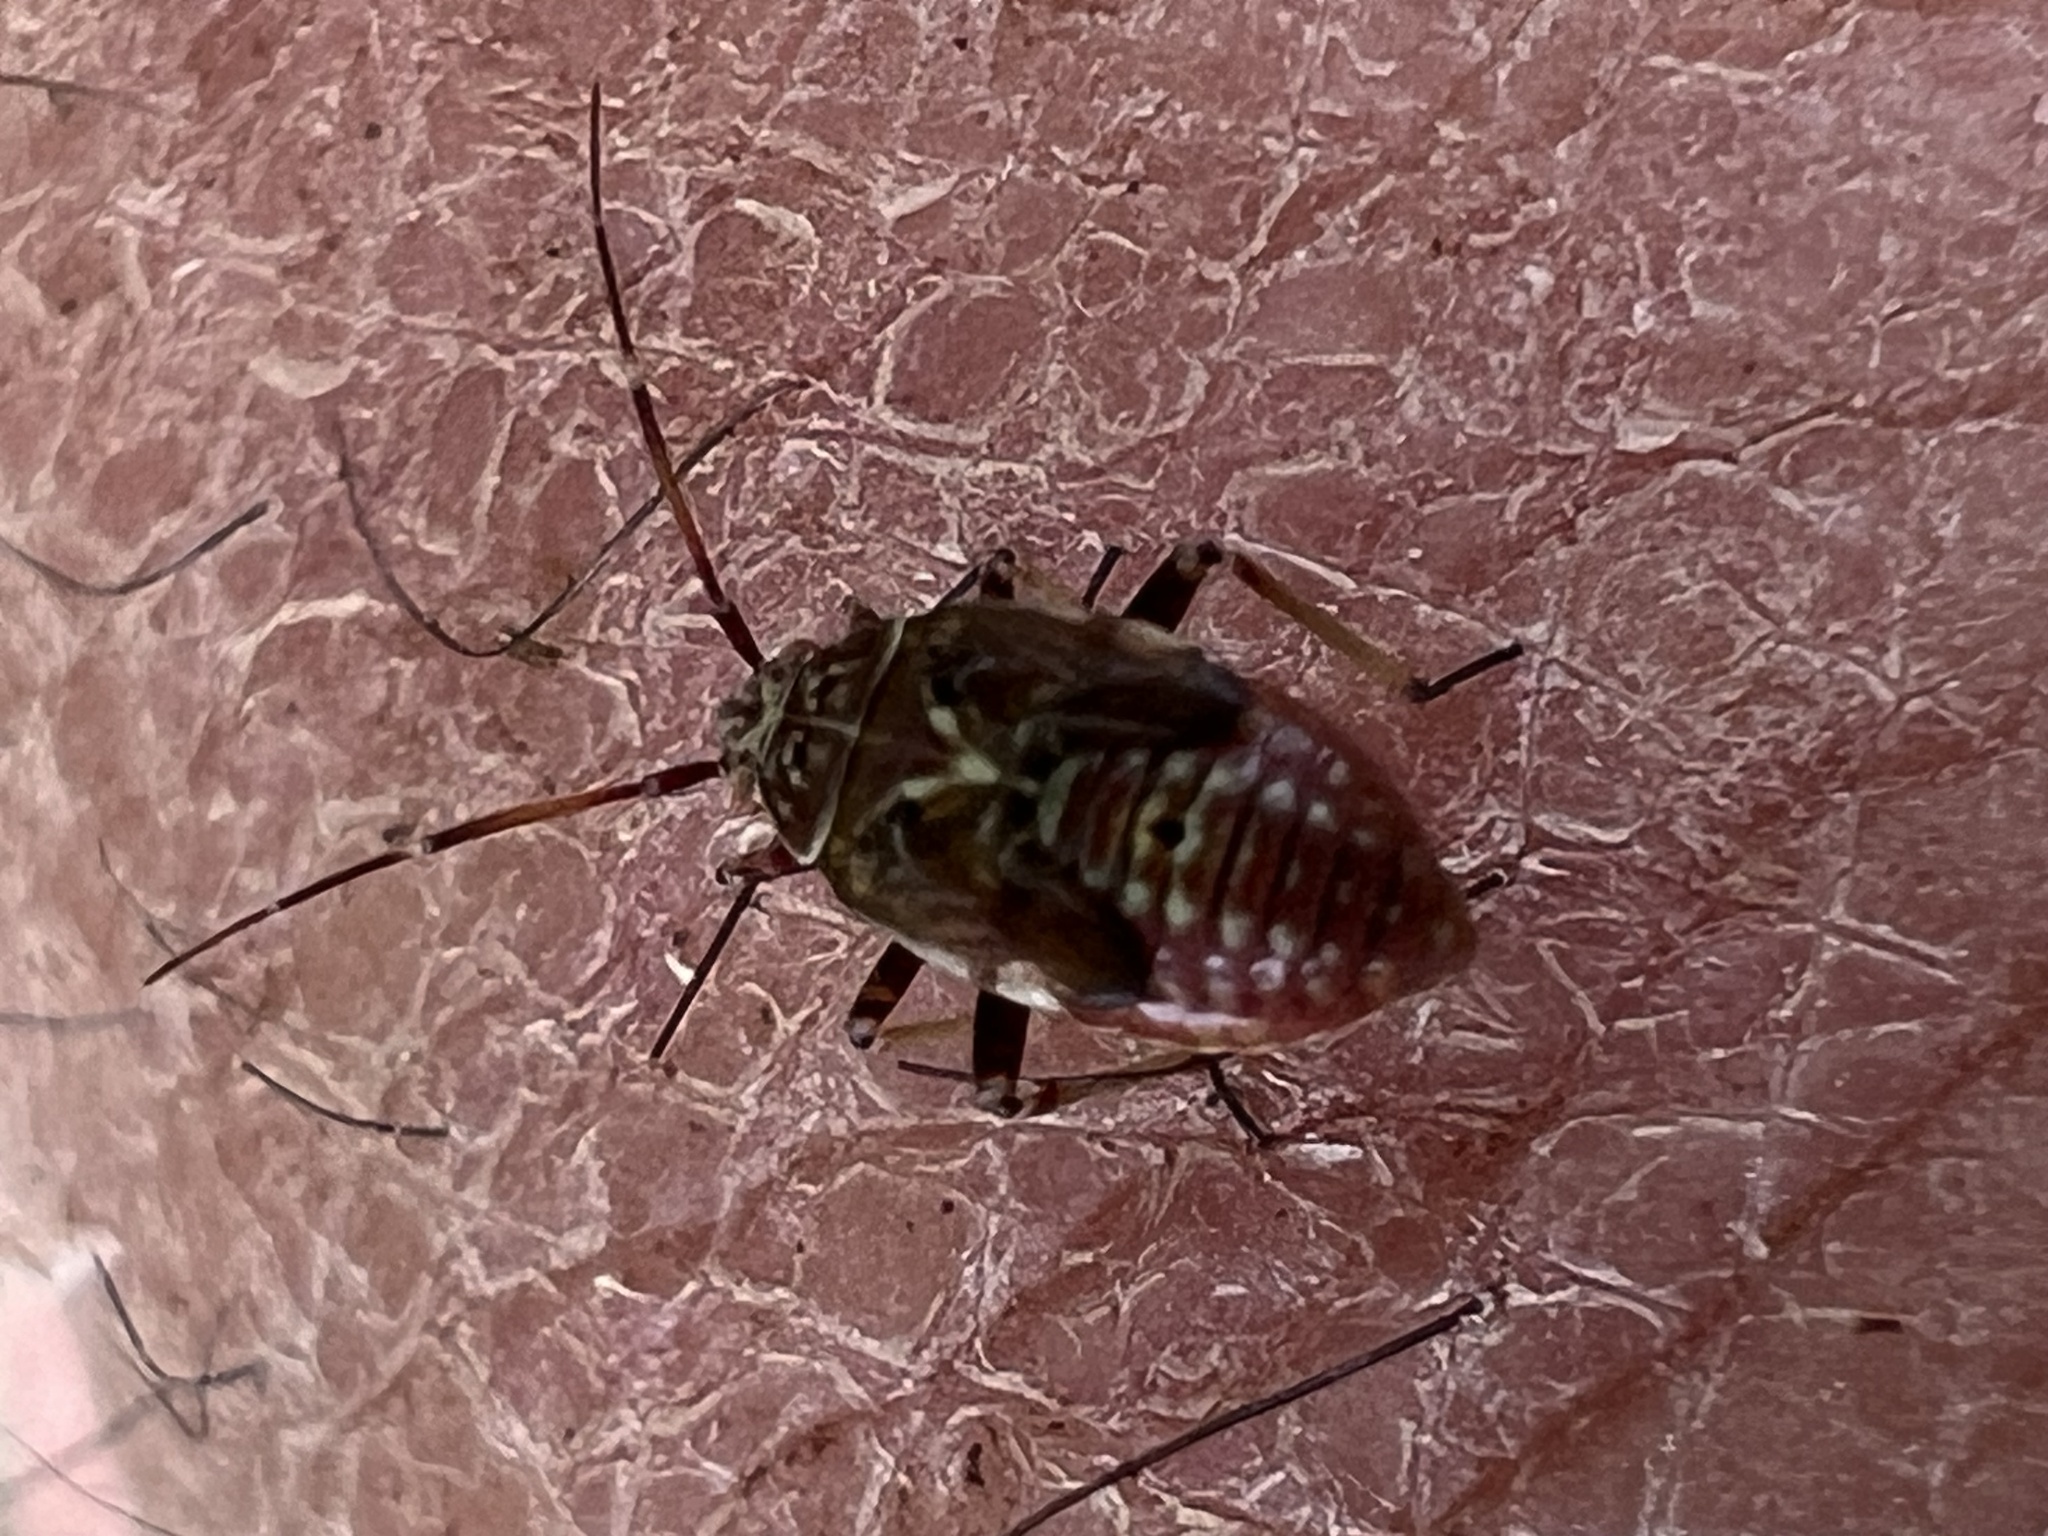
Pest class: lygus_bug